Charles Prince (actor)

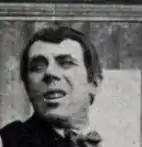
Actor Charles Prince in the early 1910s

Charles Prince Seigneur (27 April 187218 July 1933) was a French-born film actor and comedian, best known for his screen persona ""Rigadin"" in numerous short slapstick comedies. He was also known as "Moritz" in Germany, "Whiffles" in England and the US, and "Tartufini" in Italy. He was the second biggest film star in the world in the years leading up to World War I, just behind his rival Max Linder. Prince's "Rigadin" character was similar to Linder's "Max" in that they were both upper-class dandies that were constantly getting into trouble with authority figures and love interests. Prince began his acting career on the stage and was hired by Pathé Frères in 1908. He made more than 200 films as "Rigadin" from 1909 until 1920. By 1920 his popularity had faded and he played supporting roles in a handful of films in the 1920s and 1930s. Two of his Rigadin shorts, "Rigadin Directeur de Cinéma" and "Rigadin et le Chien de la Baronne", were preserved by the Academy Film Archive in 2010.